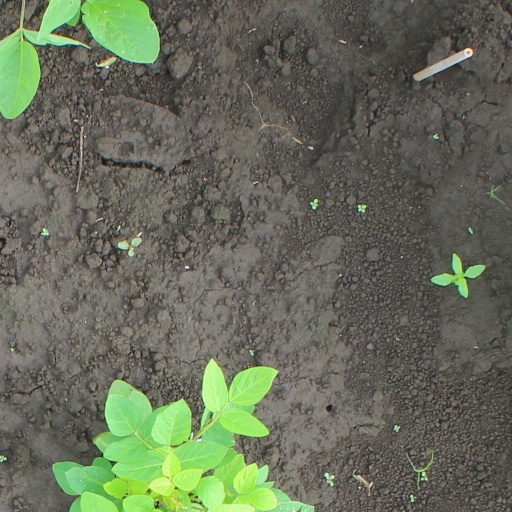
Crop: soybean